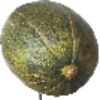
Label: melon_piel_de_sapo